Kevin Durant

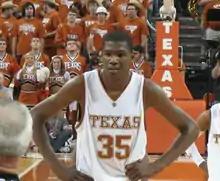
Durant with the Texas Longhorns in 2007

For the 2006–07 college season, Durantwho had grown to averaged 25.8 points, 11.1 rebounds, and 1.3 assists per game for the Texas Longhorns. Texas finished the season with a 25–10 record overall and a 12–4 record in conference. Awarded a #4 seed in the NCAA Tournament, Texas won its first round match-up against New Mexico State but was upset in the second round by USC despite a 30-point and 9-rebound performance from Durant. For his outstanding play, Durant was recognized as the unanimous national player of the year, winning the John R. Wooden Award, the Naismith College Player of the Year Award, and all eight other widely recognized honors and awards. This made Durant the first freshman to win any of the national player of the year awards. Following the season, he declared for the NBA draft. Durant's No. 35 jersey was later retired by the Longhorns.